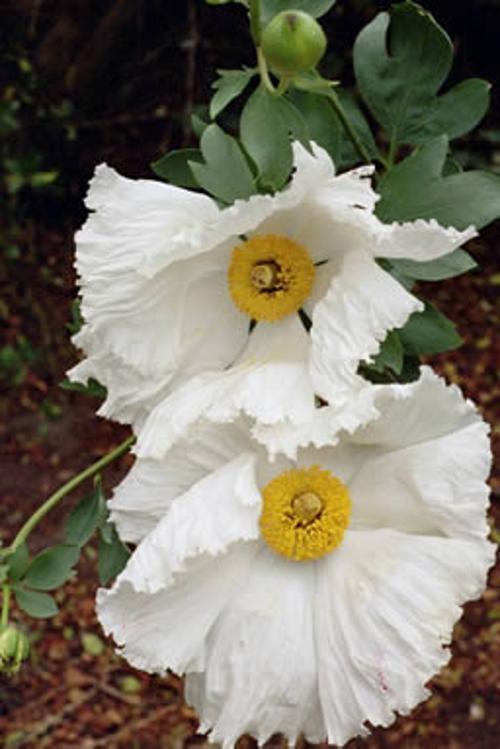
Label: tree poppy